The Entertainers

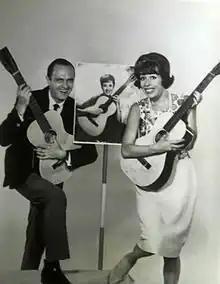
Newhart and Burnett with a photo of Valente, 1964.

The Entertainers is a one-hour American variety show which aired on CBS from September 25, 1964, through March 27, 1965.